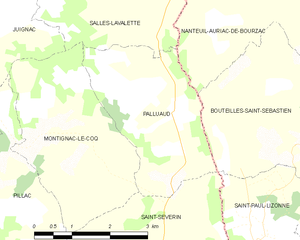
Palluaud est une commune du Sud-Ouest de la France, située dans le département de la Charente.